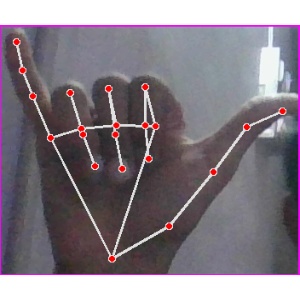
अक्षर: य